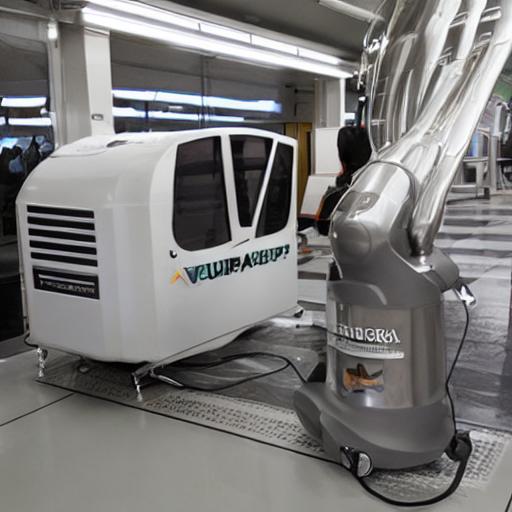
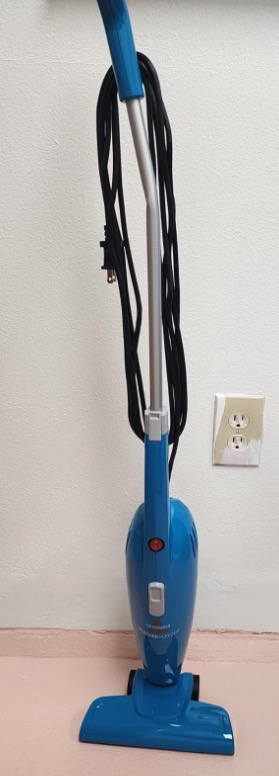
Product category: items_vacuum
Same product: no